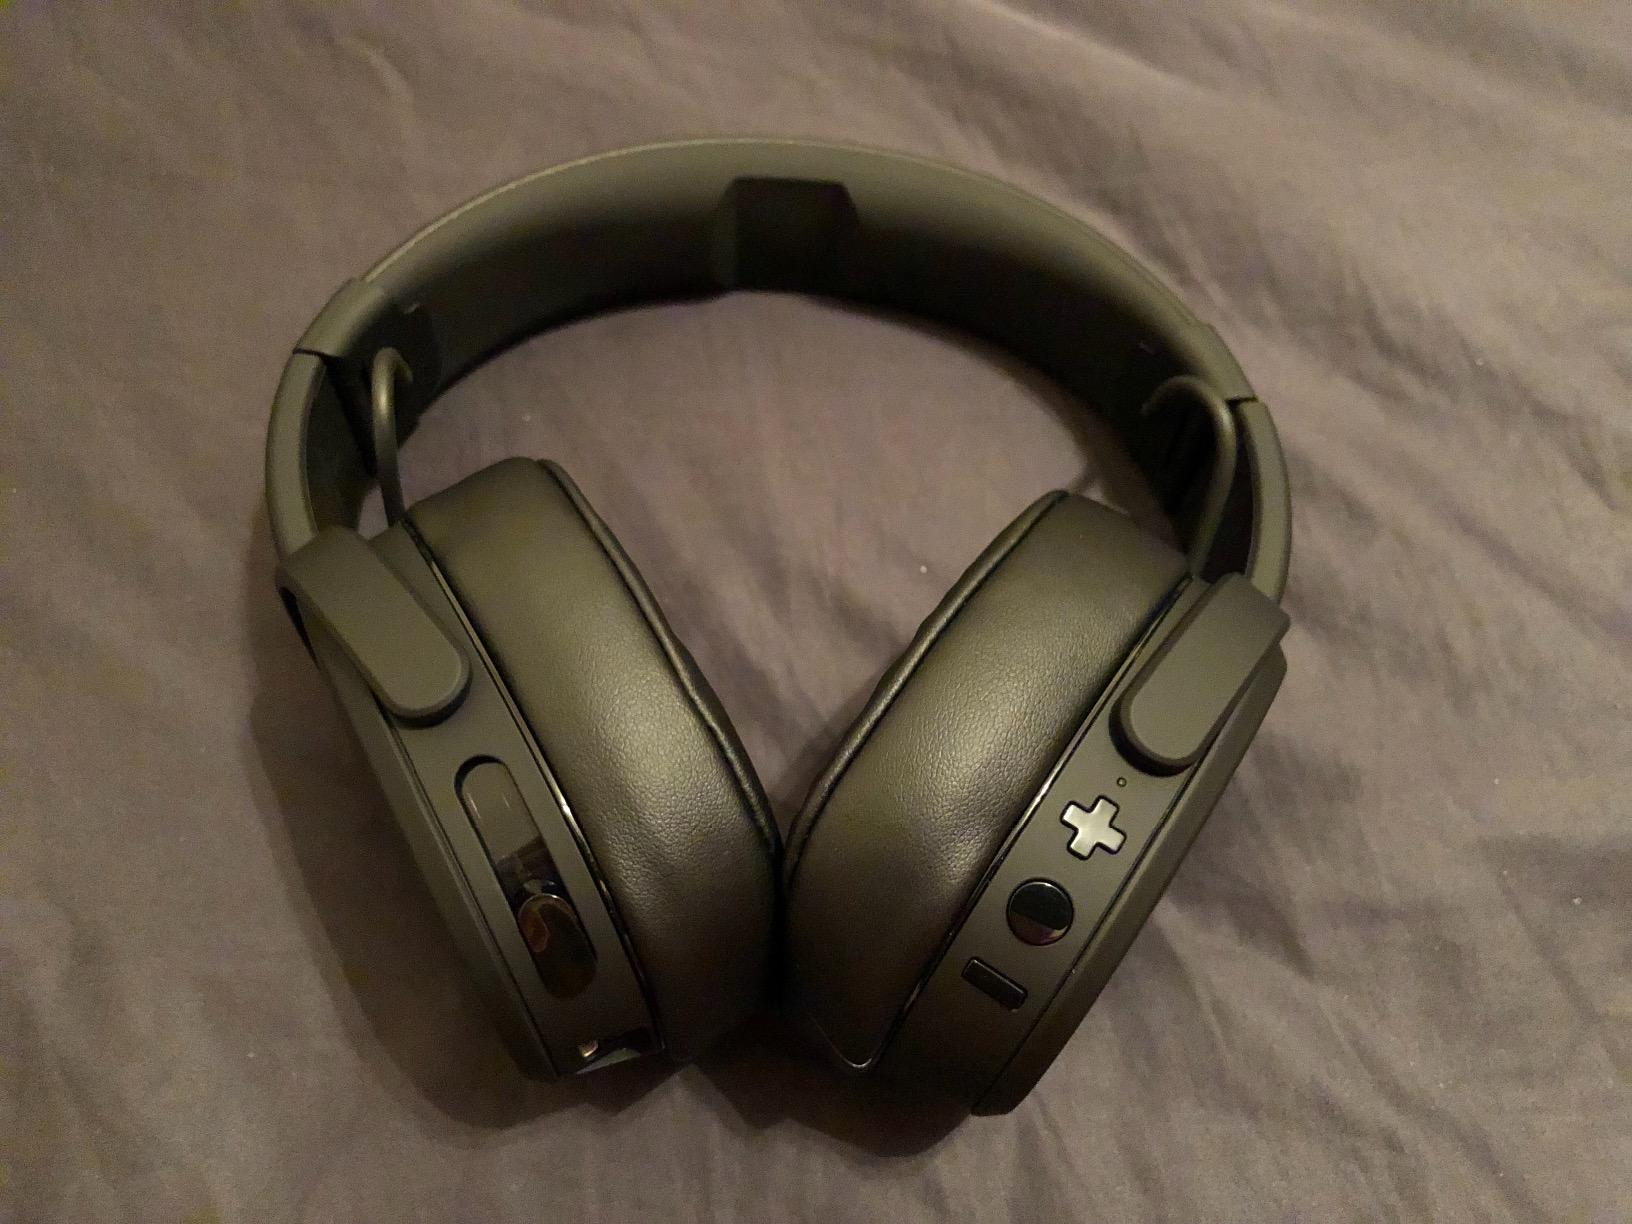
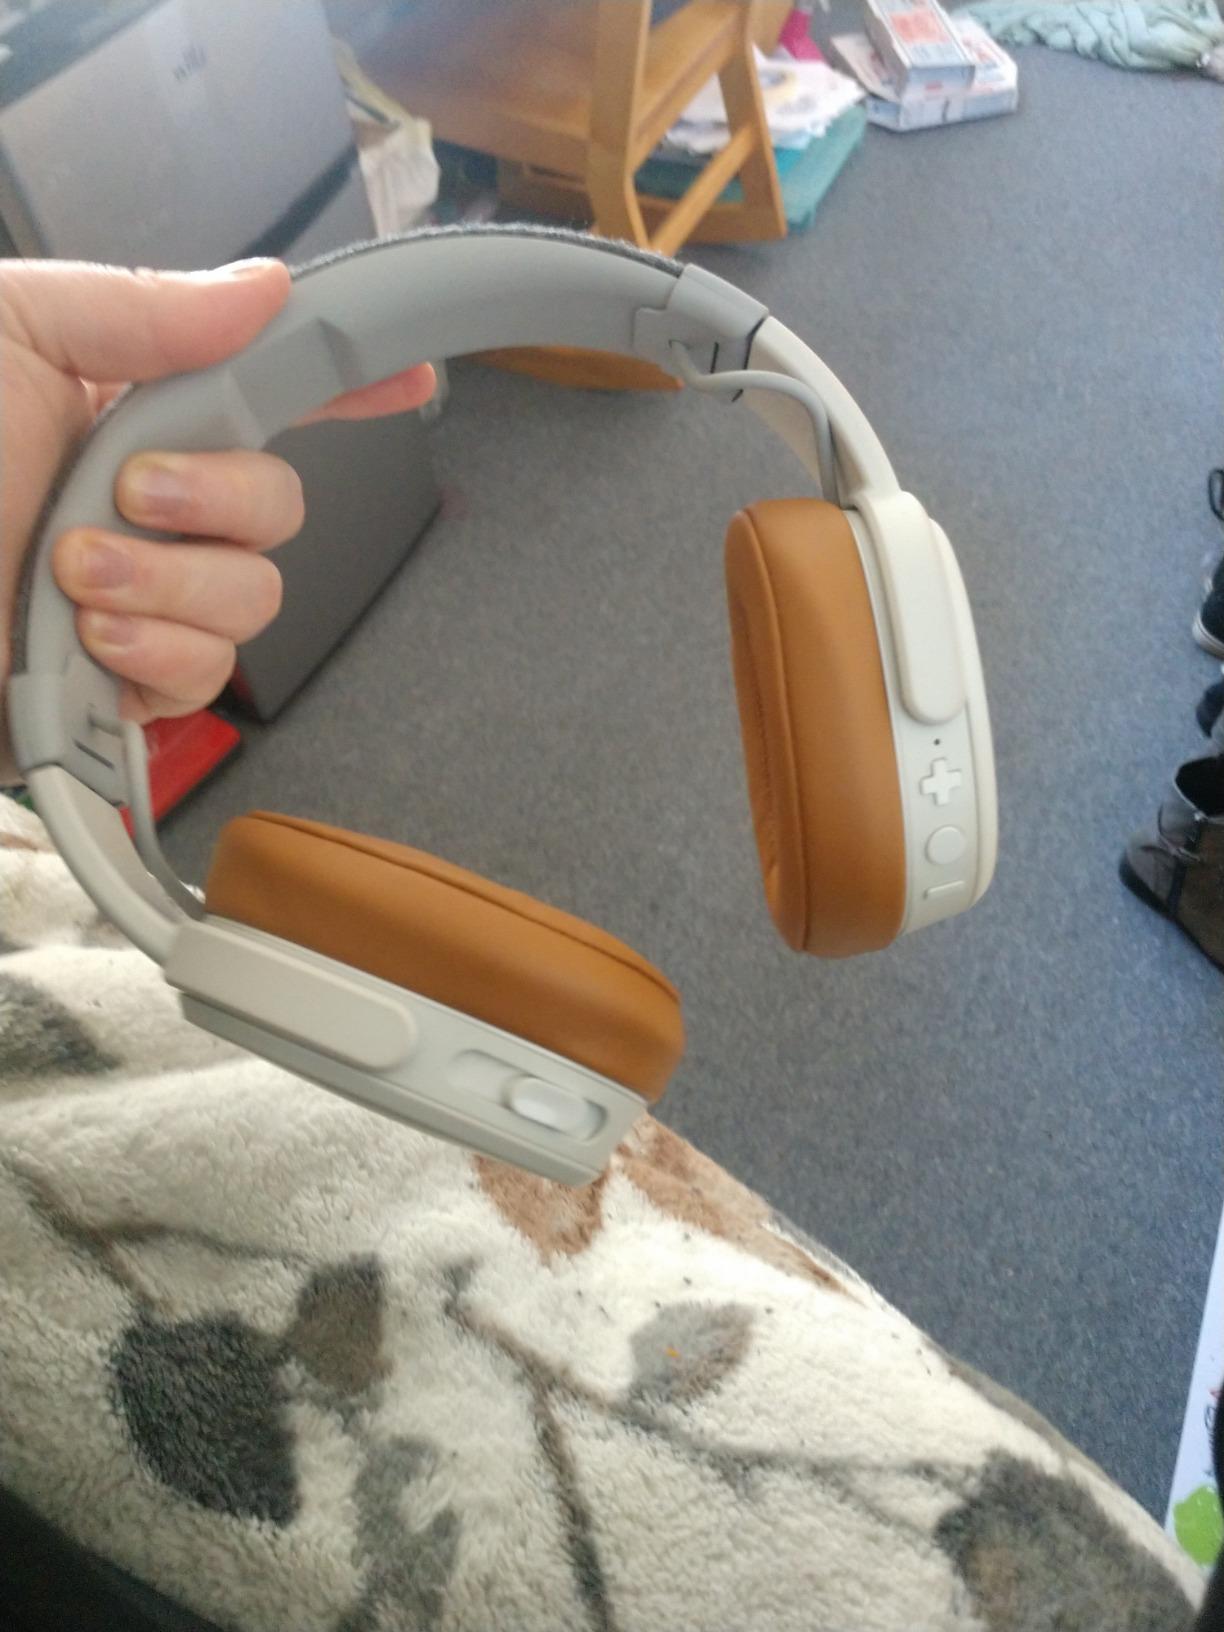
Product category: headphones
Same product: no